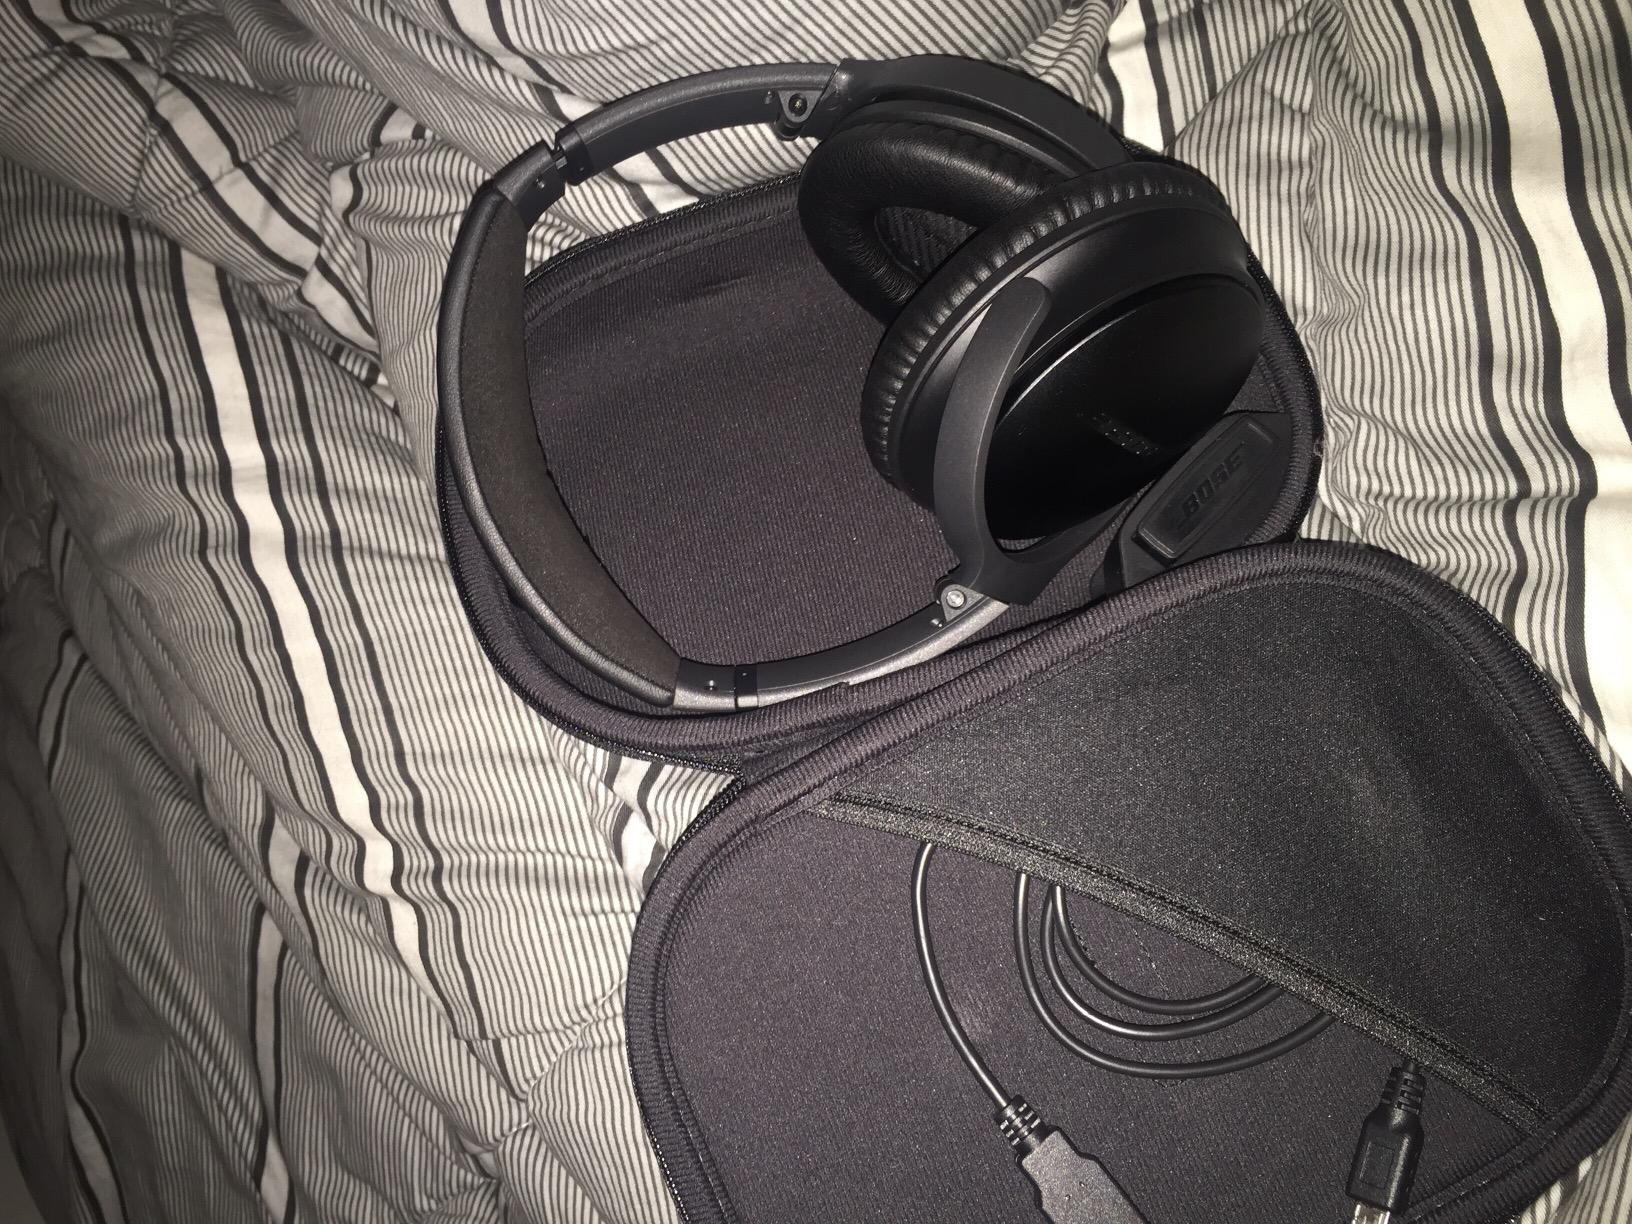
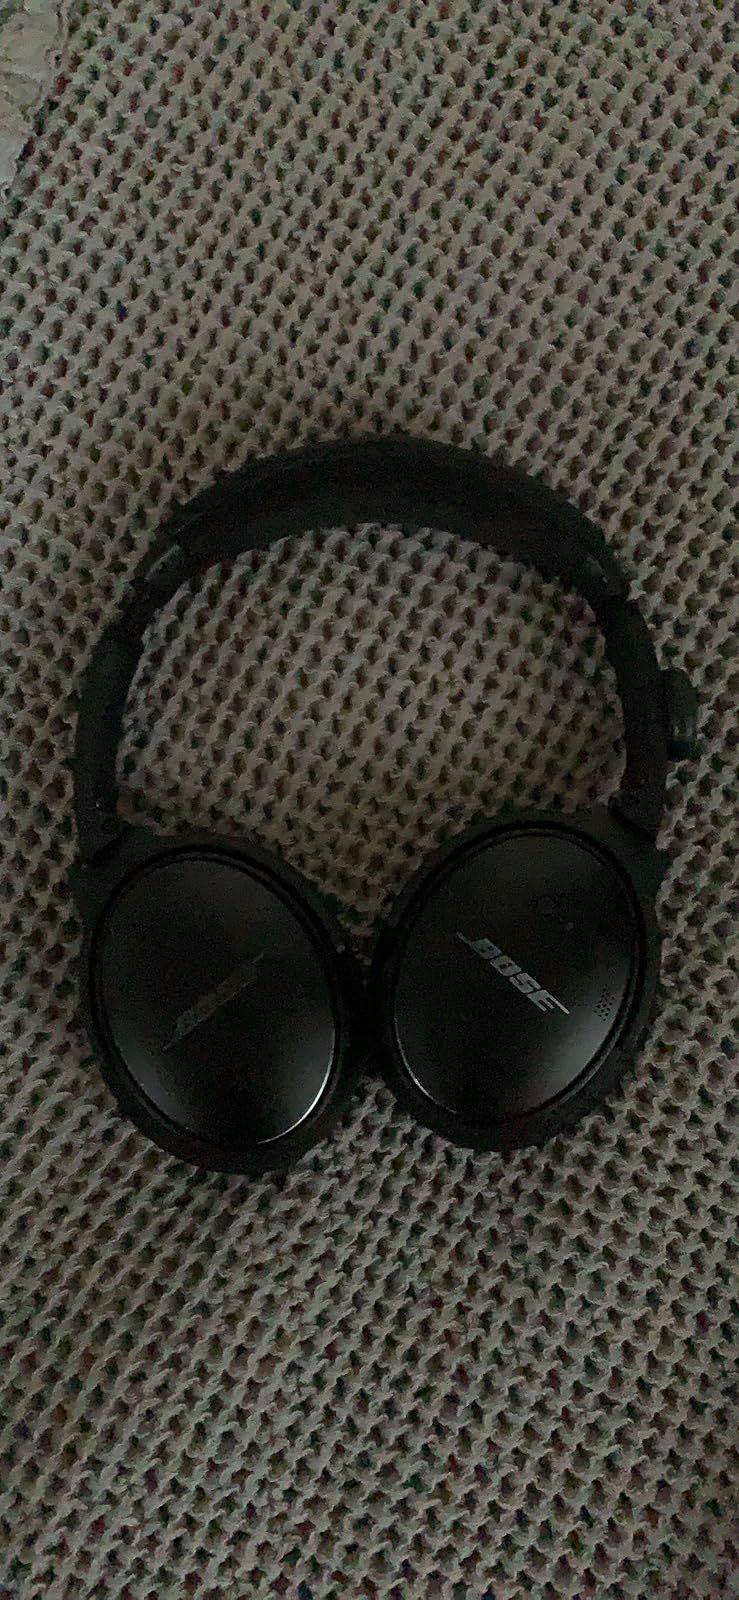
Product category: headphones
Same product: yes